HSV Dealer Team

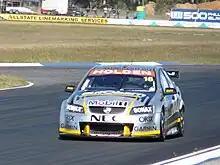
Paul Dumbrell at Queensland Raceway in July 2008

In 2005 Murphy was replaced by Garth Tander. At this point K-Mart concluded their sponsorship and the team became the "HSV Dealer Team". Rick Kelly's entry was, however, rebranded as Team Buick for the V8 Supercars China Round. The team struggled through the early stages of 2005 before a late upturn in form. In 2006, Toll Group joined HSV as a title sponsor with the team becoming known as "Toll HSV Dealer Team". The team then quickly became the dominant force of the championship with Rick Kelly winning the 2006 championship title and Tander doing likewise in 2007.